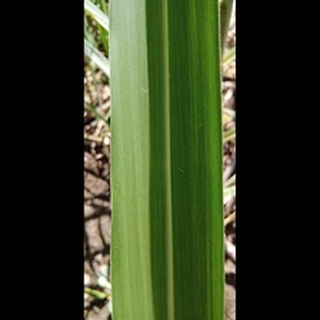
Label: healthy_sugarcane